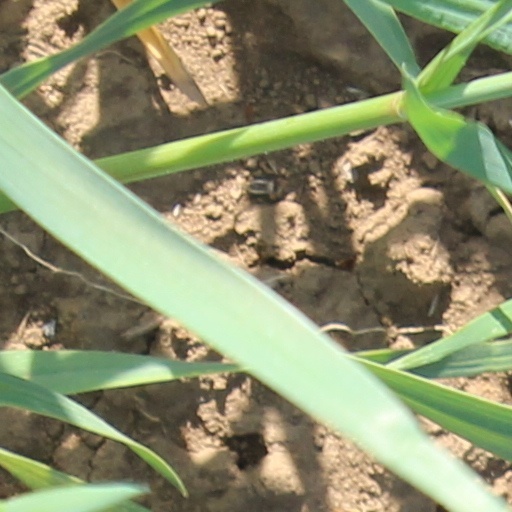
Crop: wheat